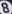
Number: 8